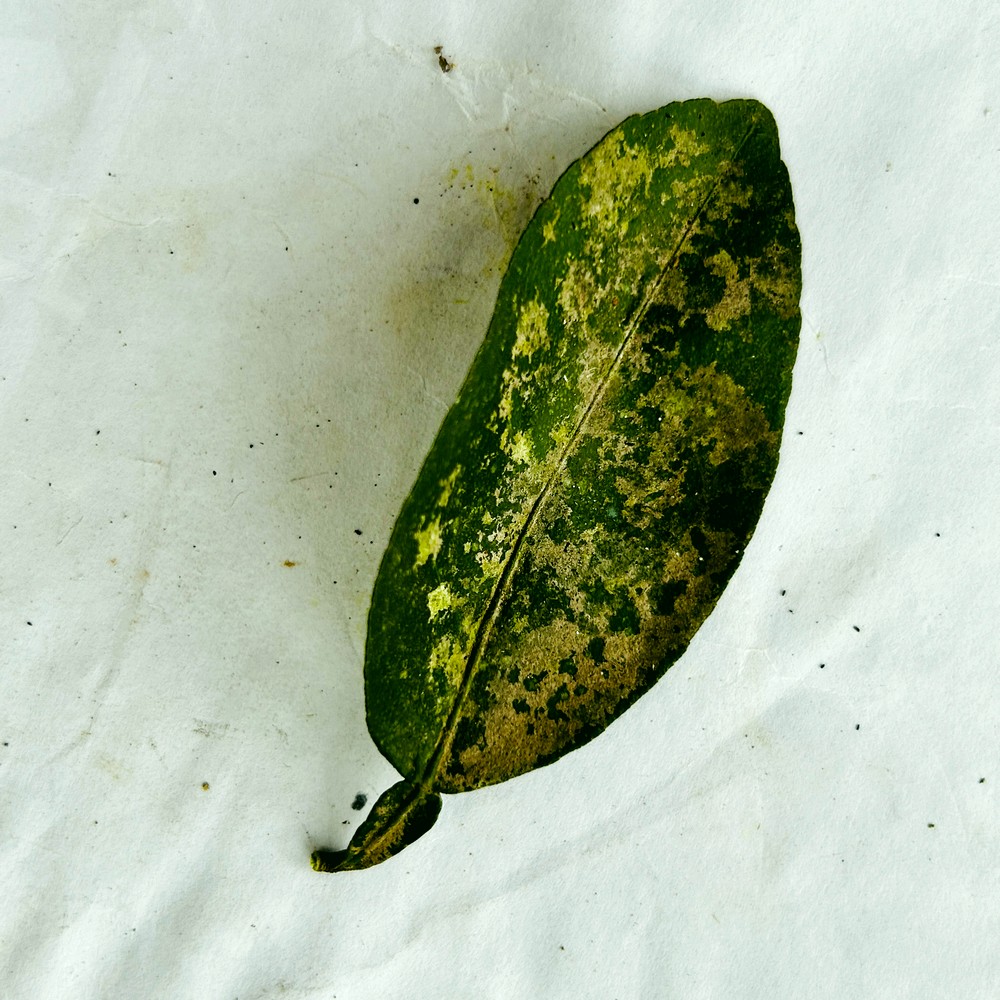
Label: Sooty Mould